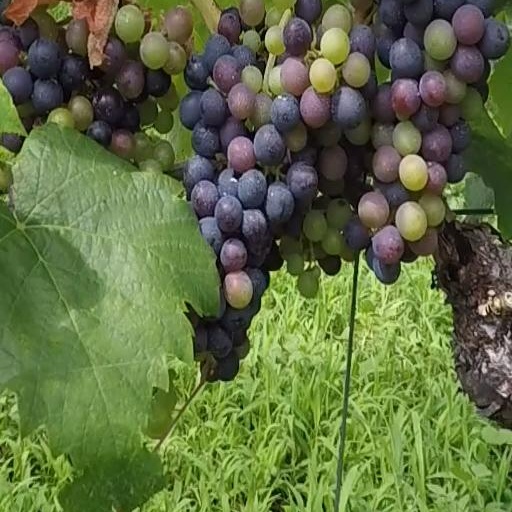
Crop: grape